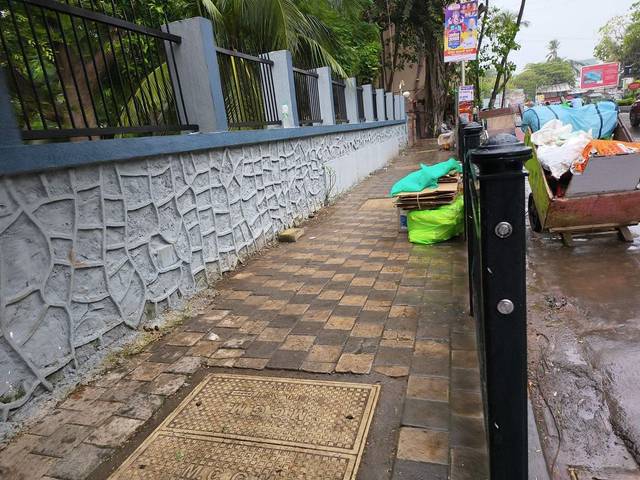
Region: India
Coordinates: 19.1, 72.828